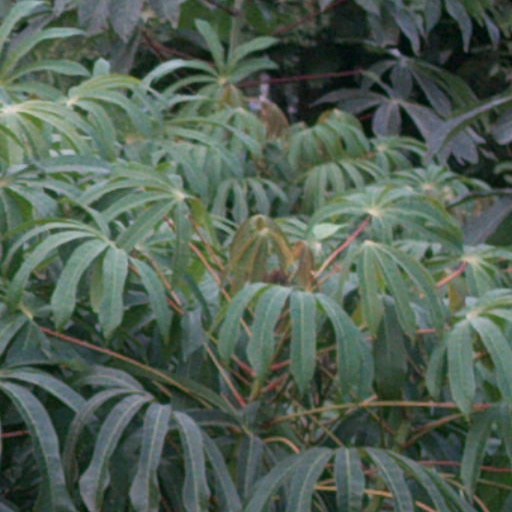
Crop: cassava